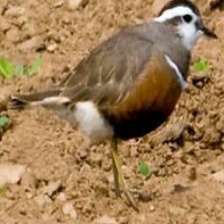
Species: INLAND DOTTEREL
Scientific name: CHARADRIUS AUSTRALIS